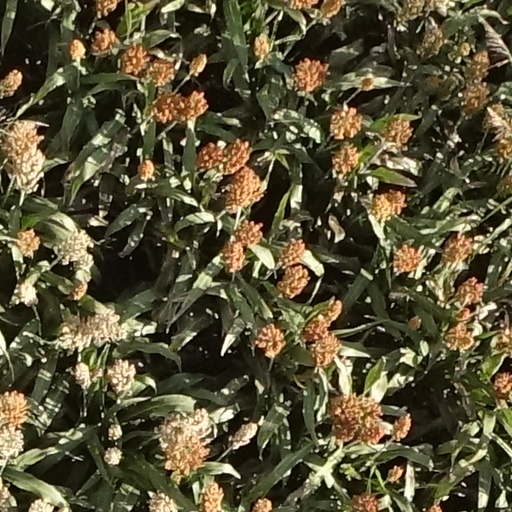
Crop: sorghum